The Unguarded Hour

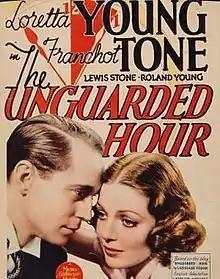

The Unguarded Hour is a 1936 American drama film directed by Sam Wood and starring Loretta Young, Franchot Tone and Roland Young. In England, a prominent young prosecutor in a murder trial is unaware that his wife is involved.